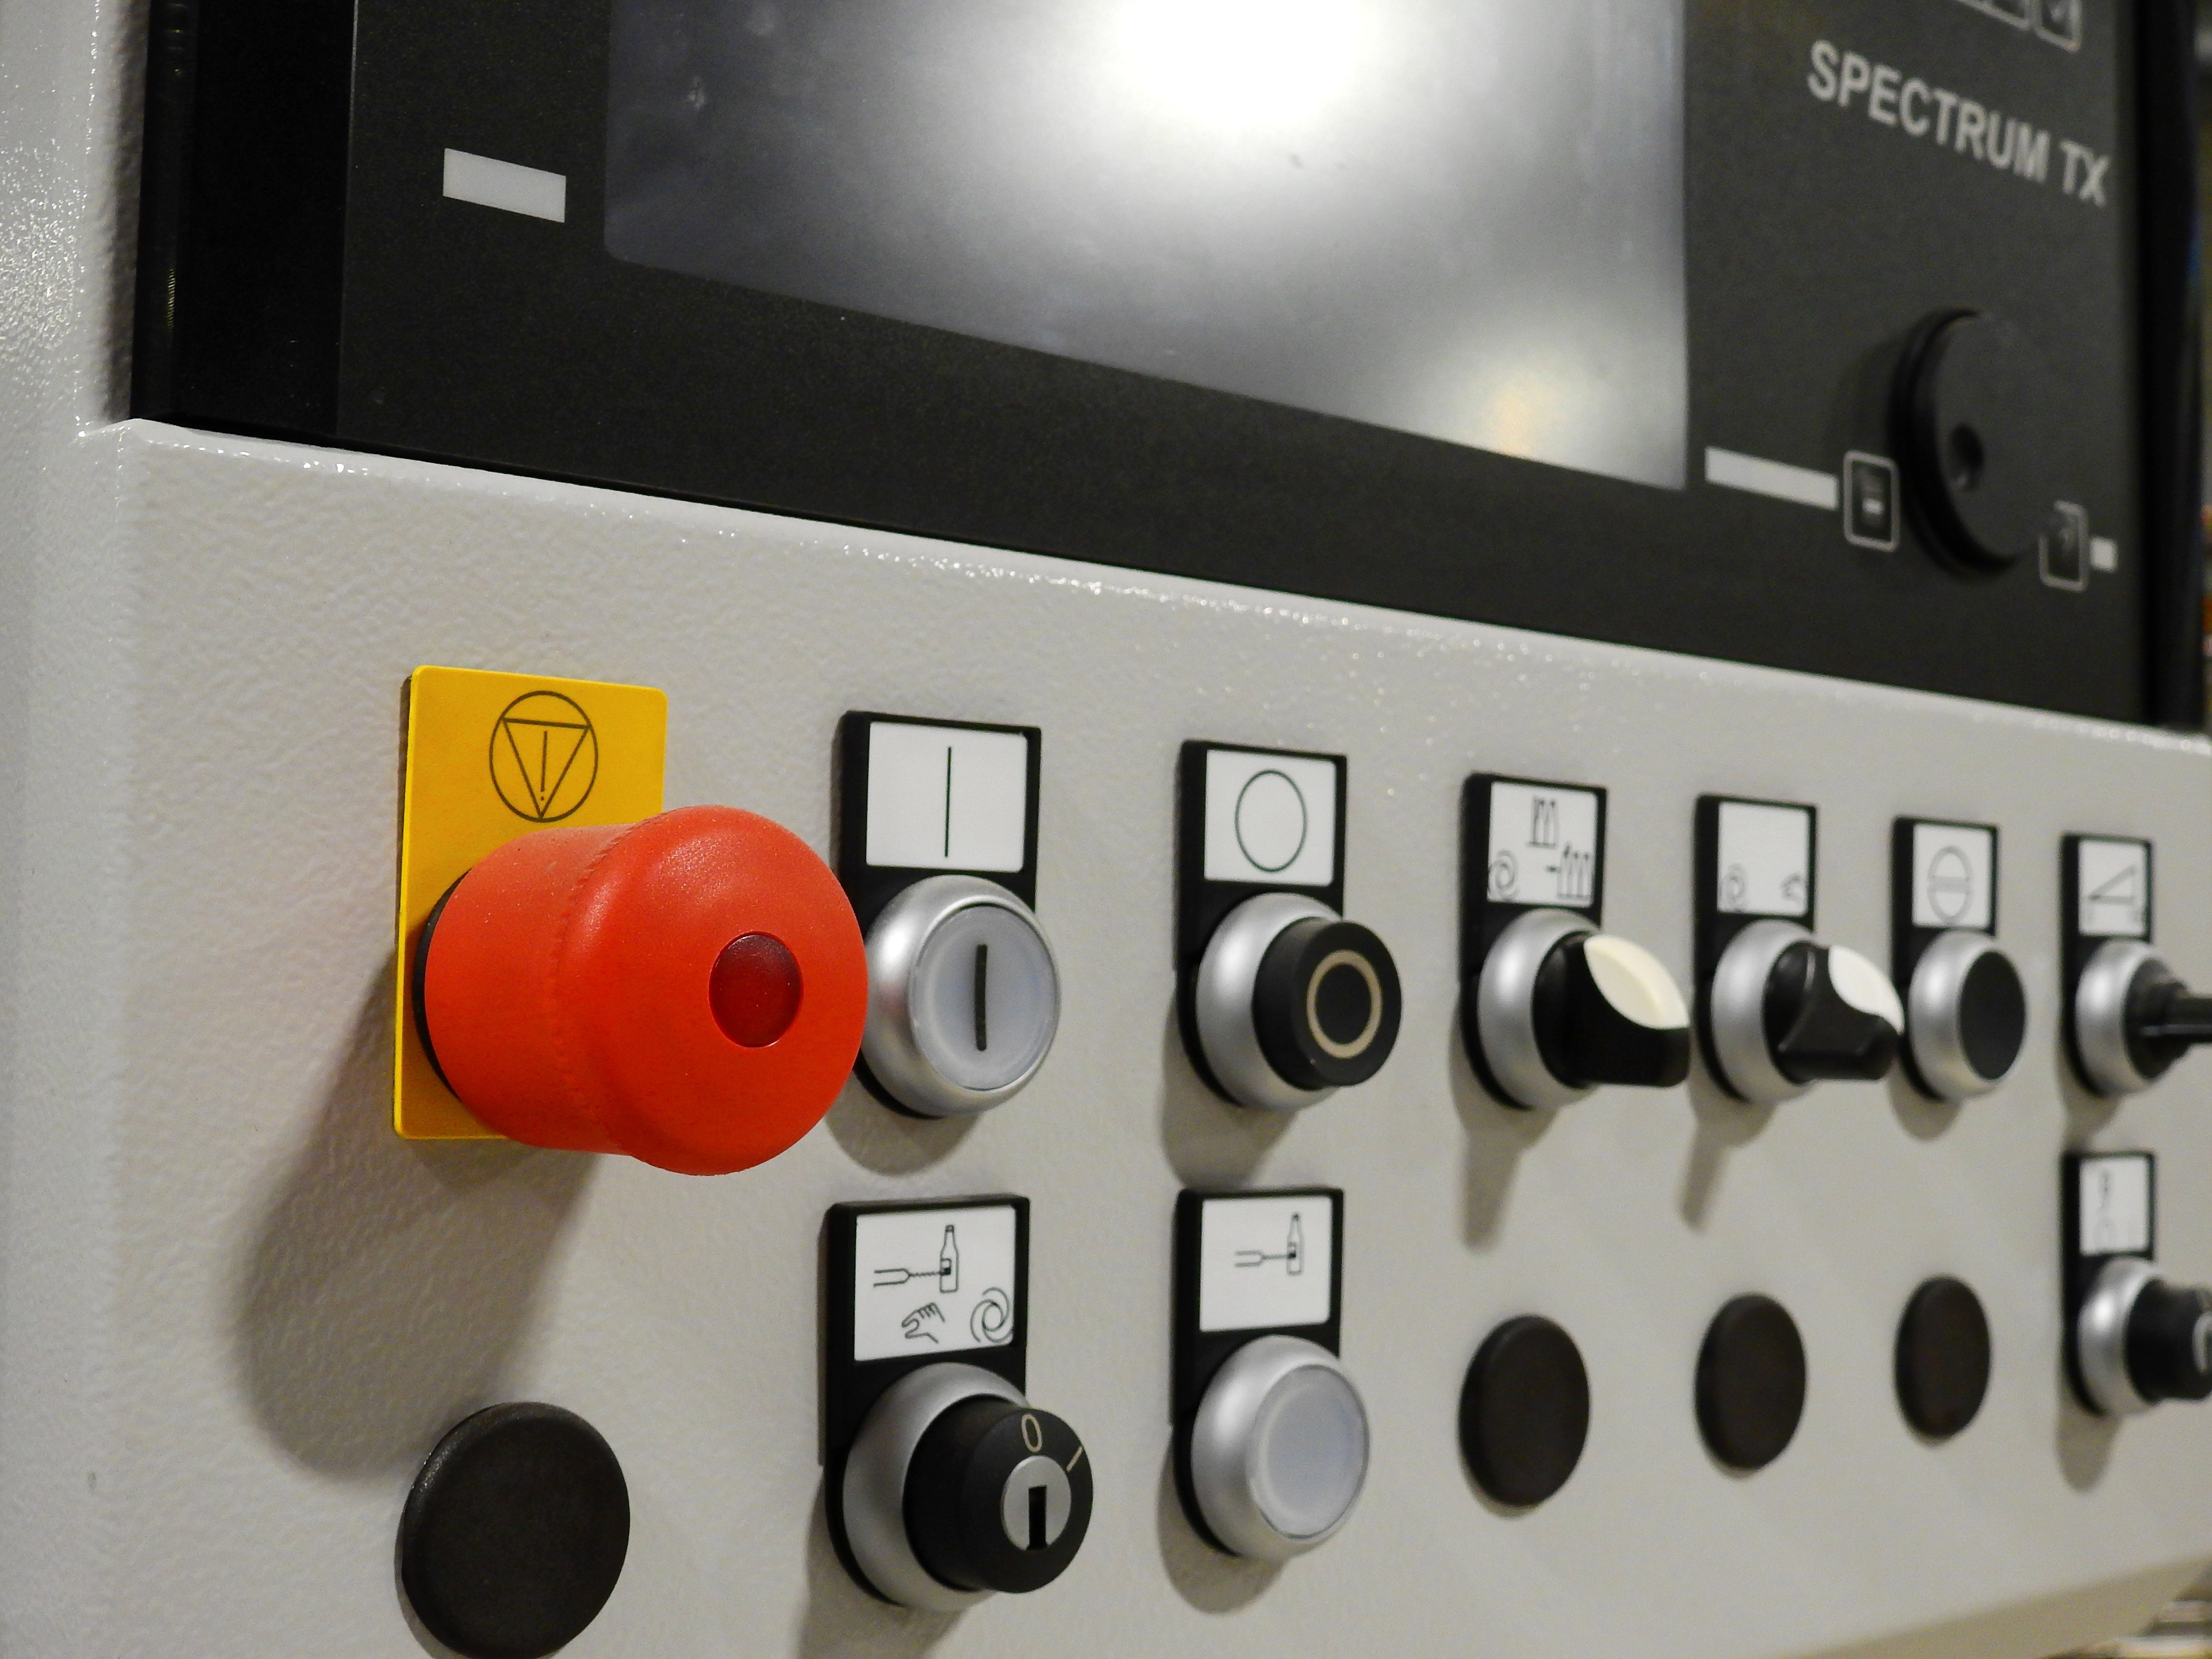
plant, technology, controller, ad, lamp, button, switch, product, electronics, control, electrical engineering, electronic instrument, emergency stop switch, anlagentechnik, control desk